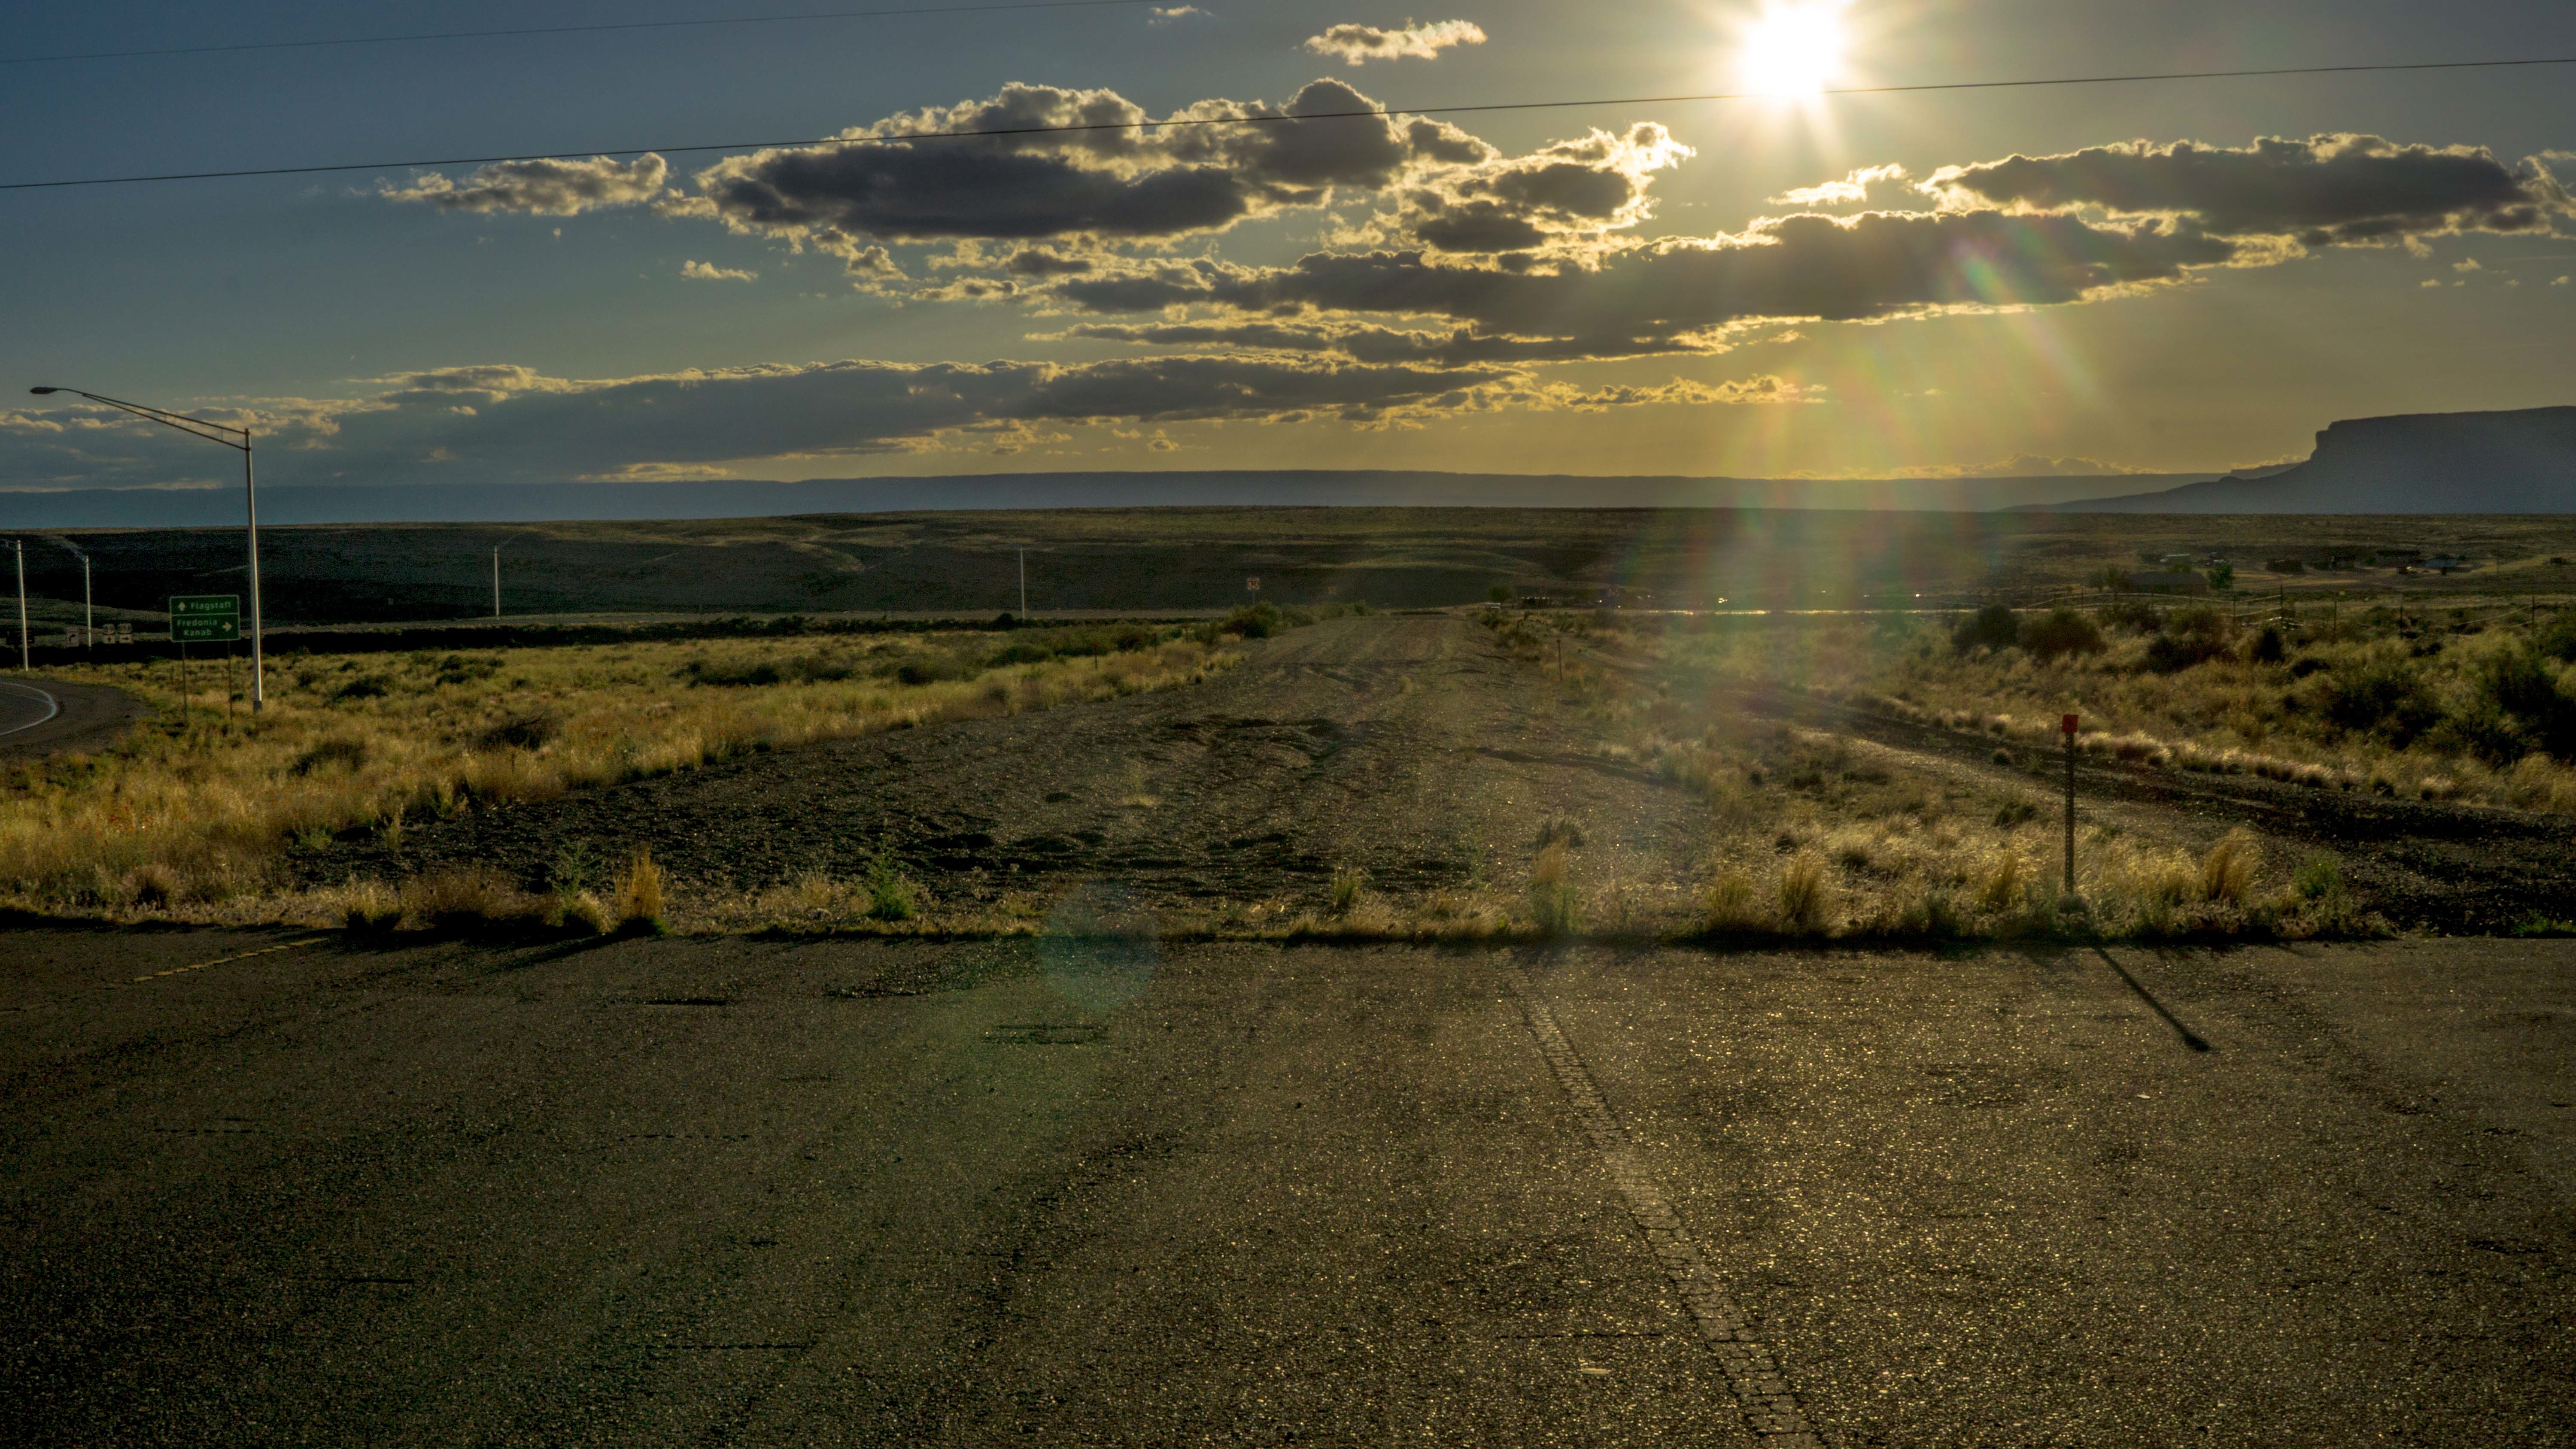
landscape, sea, coast, nature, ocean, horizon, cloud, sky, sun, sunrise, sunset, sunlight, morning, hill, shore, dawn, dusk, evening, reflection, plain, wetland, rural area, meteorological phenomenon, atmospheric phenomenon